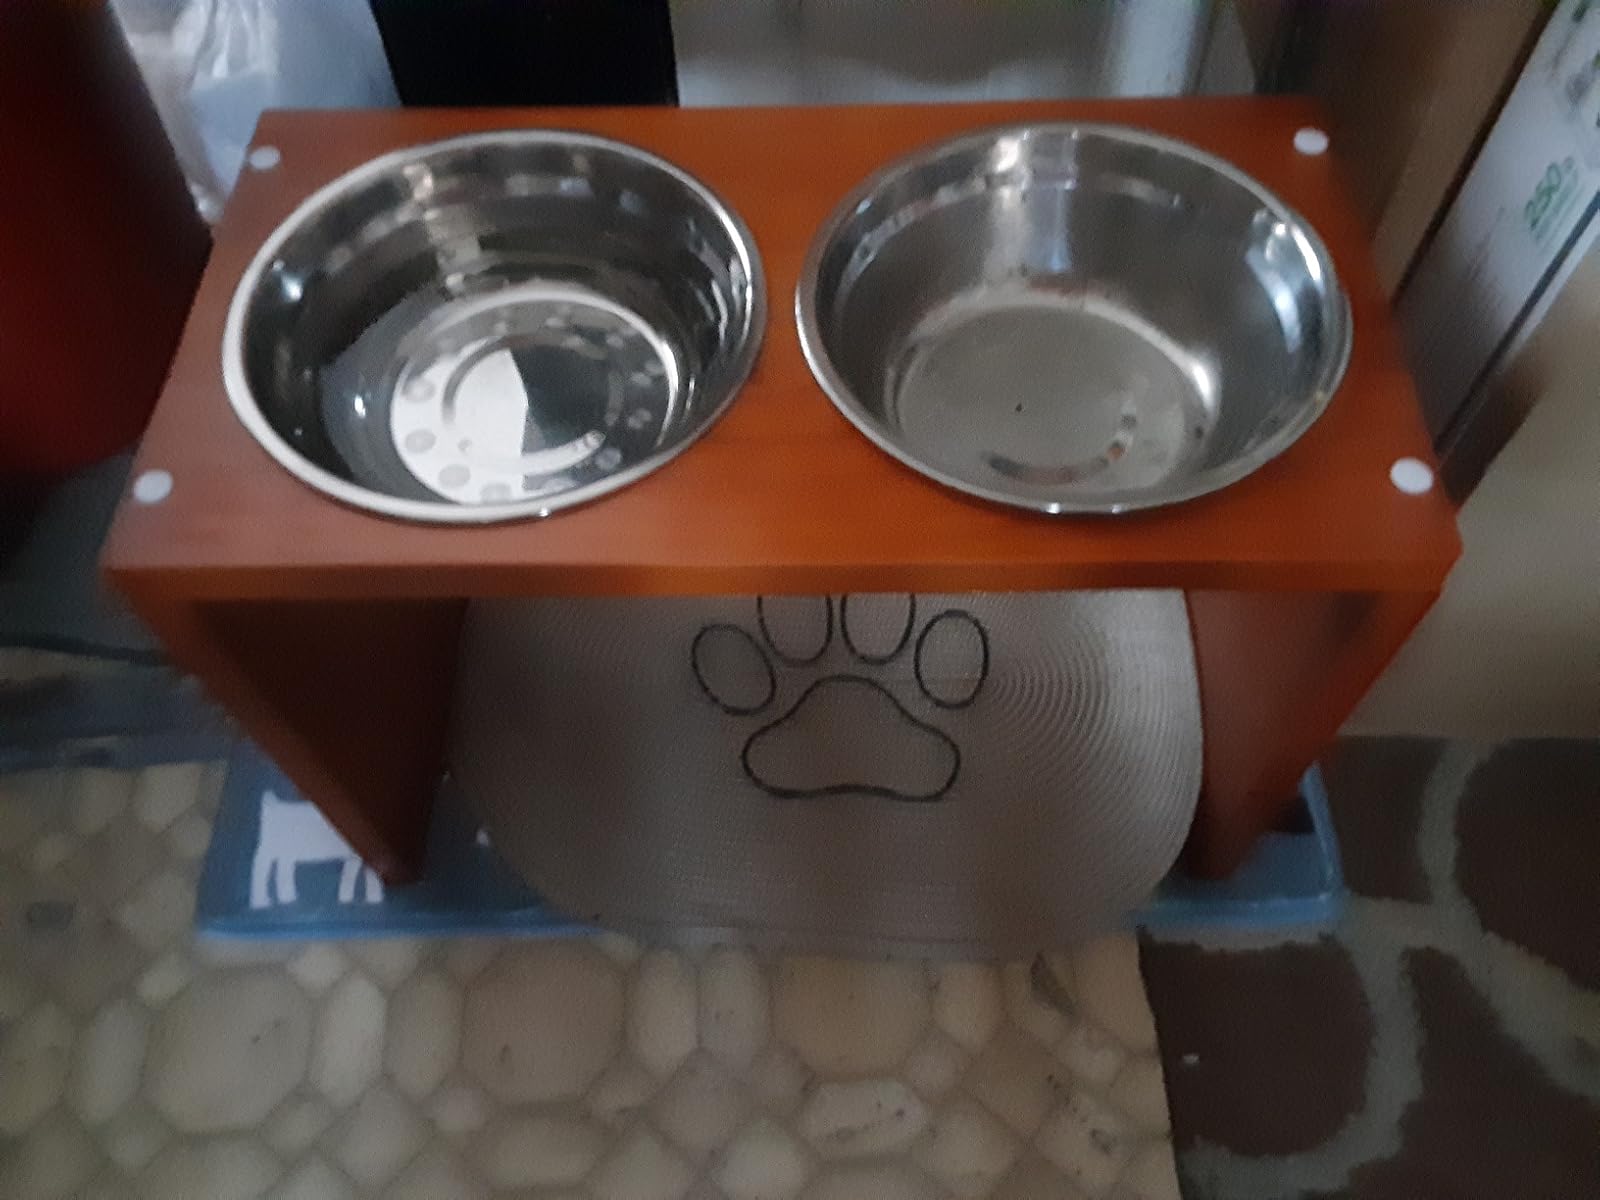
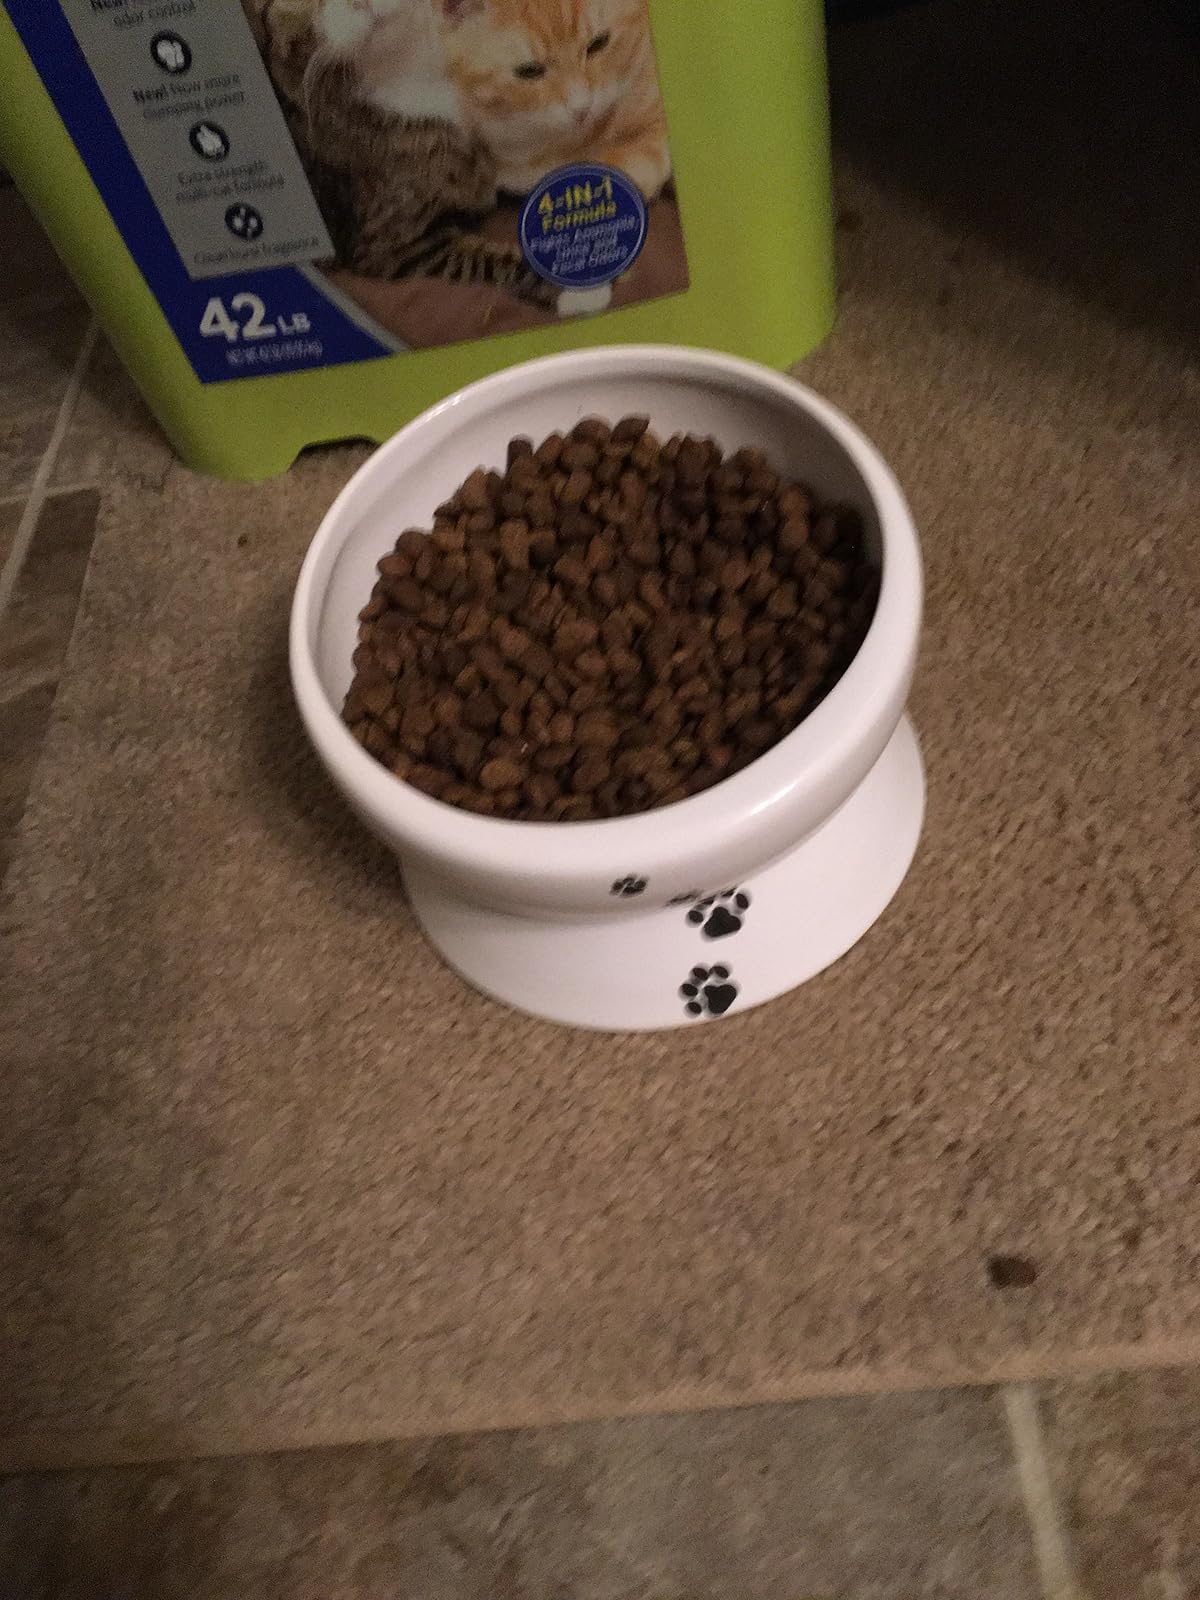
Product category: items_bowl
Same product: no